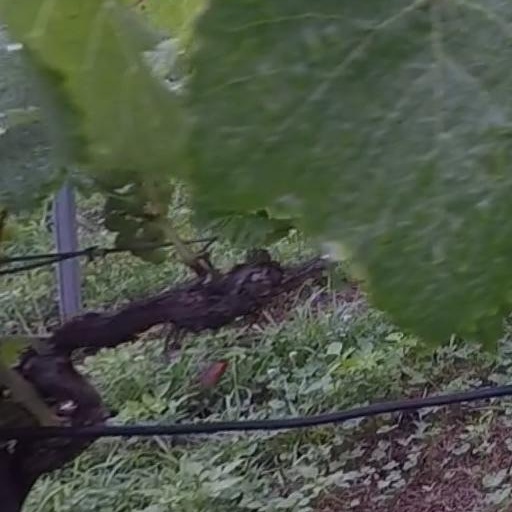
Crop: grape